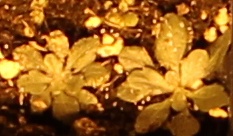
Label: Horseweed